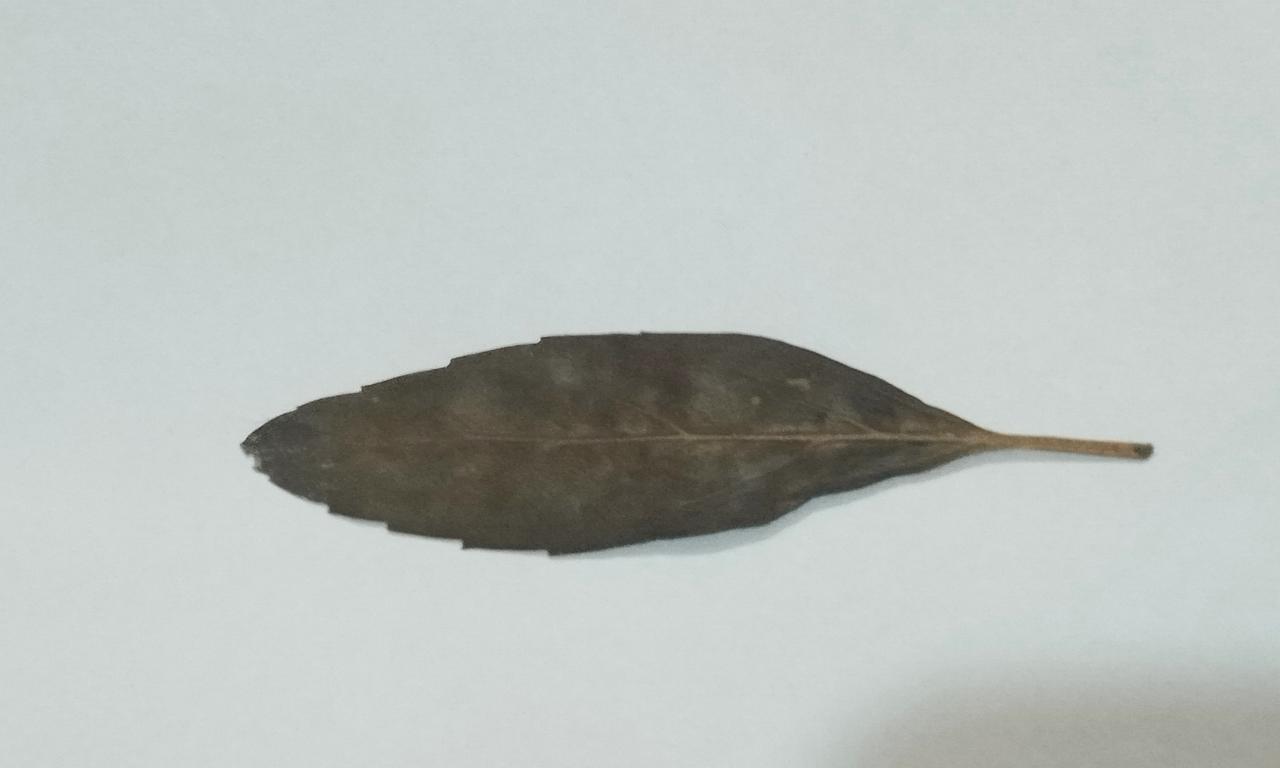
Label: Dried